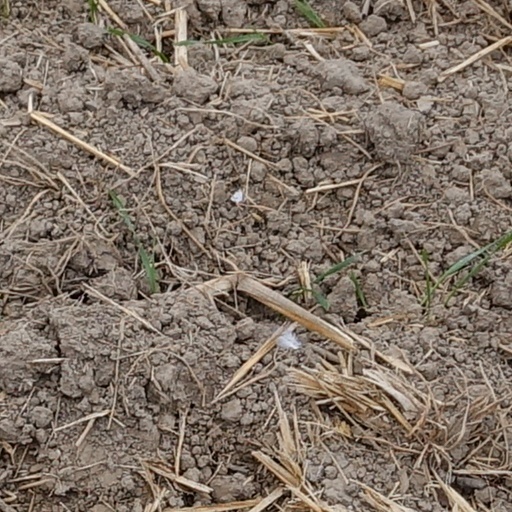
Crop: wheat